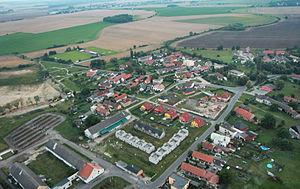
Kosořice est une commune du district de Mladá Boleslav, dans la région de Bohême-Centrale, en République tchèque. Sa population s'élevait à 516 habitants en 2020.